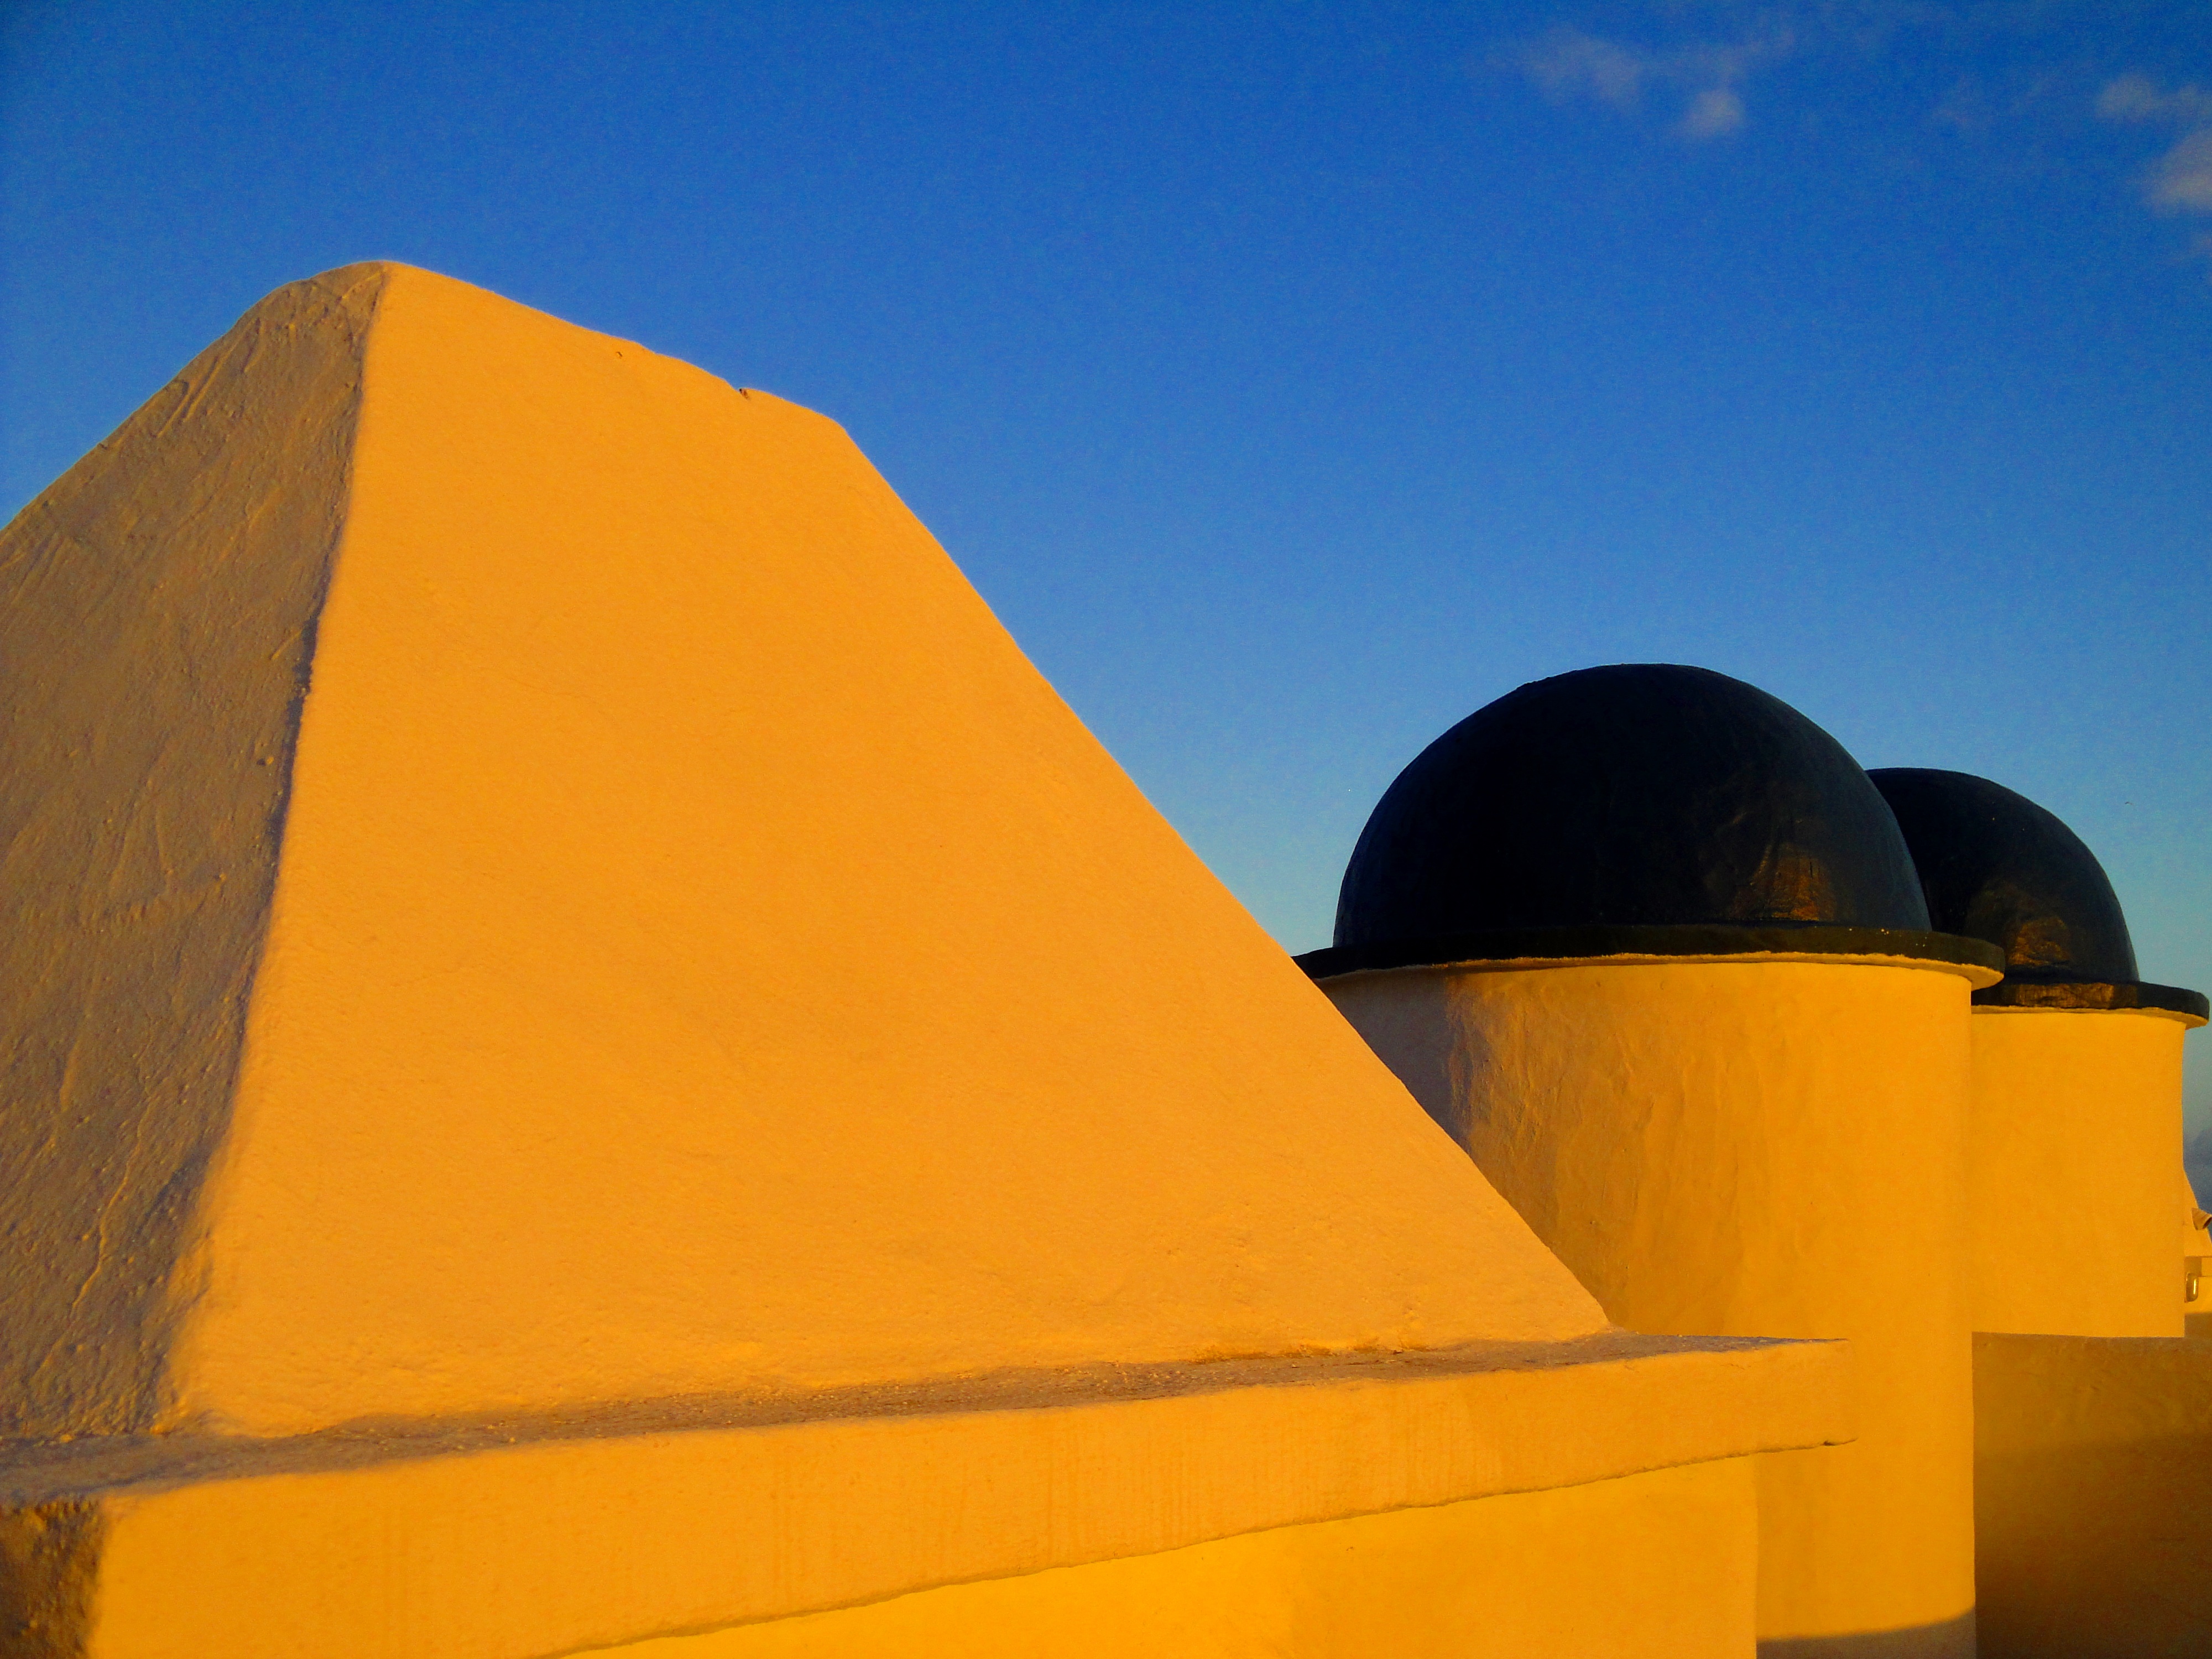
sand, sunlight, yellow, dome, shape, atmosphere of earth